Nishinada Station

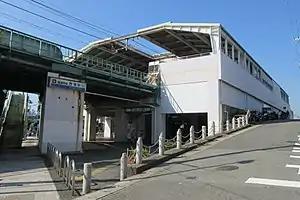
Nishinada Station in September 2020

is a railway station on the Hanshin Main Line in Nada-ku, Kobe, Hyōgo Prefecture, Japan, operated by the private railway operator Hanshin Electric Railway.